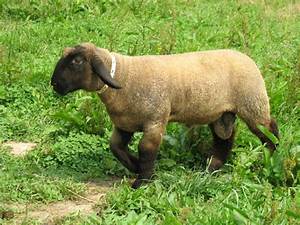
Label: pecora